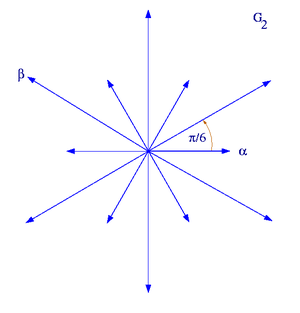
En mathématiques, G₂ est le plus petit des groupes de Lie complexes de type exceptionnel. Son algèbre de Lie est notée. G₂ est de rang 2 et de dimension 14. Sa forme compacte est simplement connexe, et sa forme déployée a un groupe fondamental d'ordre 2. Son groupe d'automorphismes est le groupe trivial. Sa représentation fondamentale est de dimension 7.